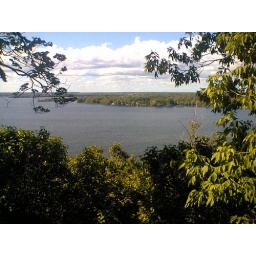
A lake on a mountain somewhere in Ontario.